KBND

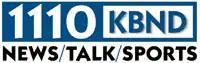
Former logo

A new transmitter location, outside the Bend urban growth boundary, was sought in 1977. After FCC authorization was granted in 1982 and local land use approval was obtained in 1983, three towers were erected at the present transmitter site off Hamehook Rd., enabling a power increase to 25,000 watts day, 5,000 watts night in 1985. Several years later, daytime power was reduced to the present 10,000 watts. Offices and studios, remodeled in 1985, remained at the Studio Rd./711 NE Butler Rd. location until September 2008 when modern facilities at 63088 NE 18th St. were occupied.